Photographic print toning

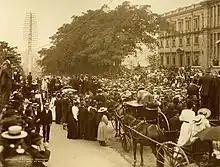
A sepia toned photograph

In photography, toning is a method of altering the color of black-and-white photographs. In analog photography, it is a chemical process carried out on metal salt-based prints, such as silver prints, iron-based prints (cyanotype or Van Dyke brown), or platinum or palladium prints. This darkroom process cannot be performed with a color photograph. The effects of this process can be emulated with software in digital photography. Sepia is considered a form of black-and-white or monochrome photography.